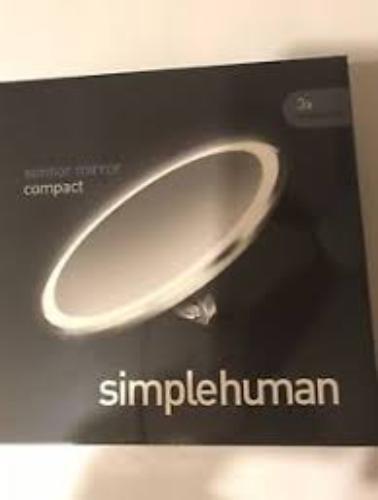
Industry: Necessities